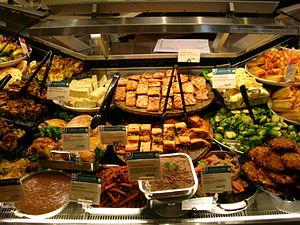
L'histoire des Juifs en Belgique ou sur le territoire lui correspondant actuellement, est attestée du xiiiᵉ siècle jusqu’à nos jours.